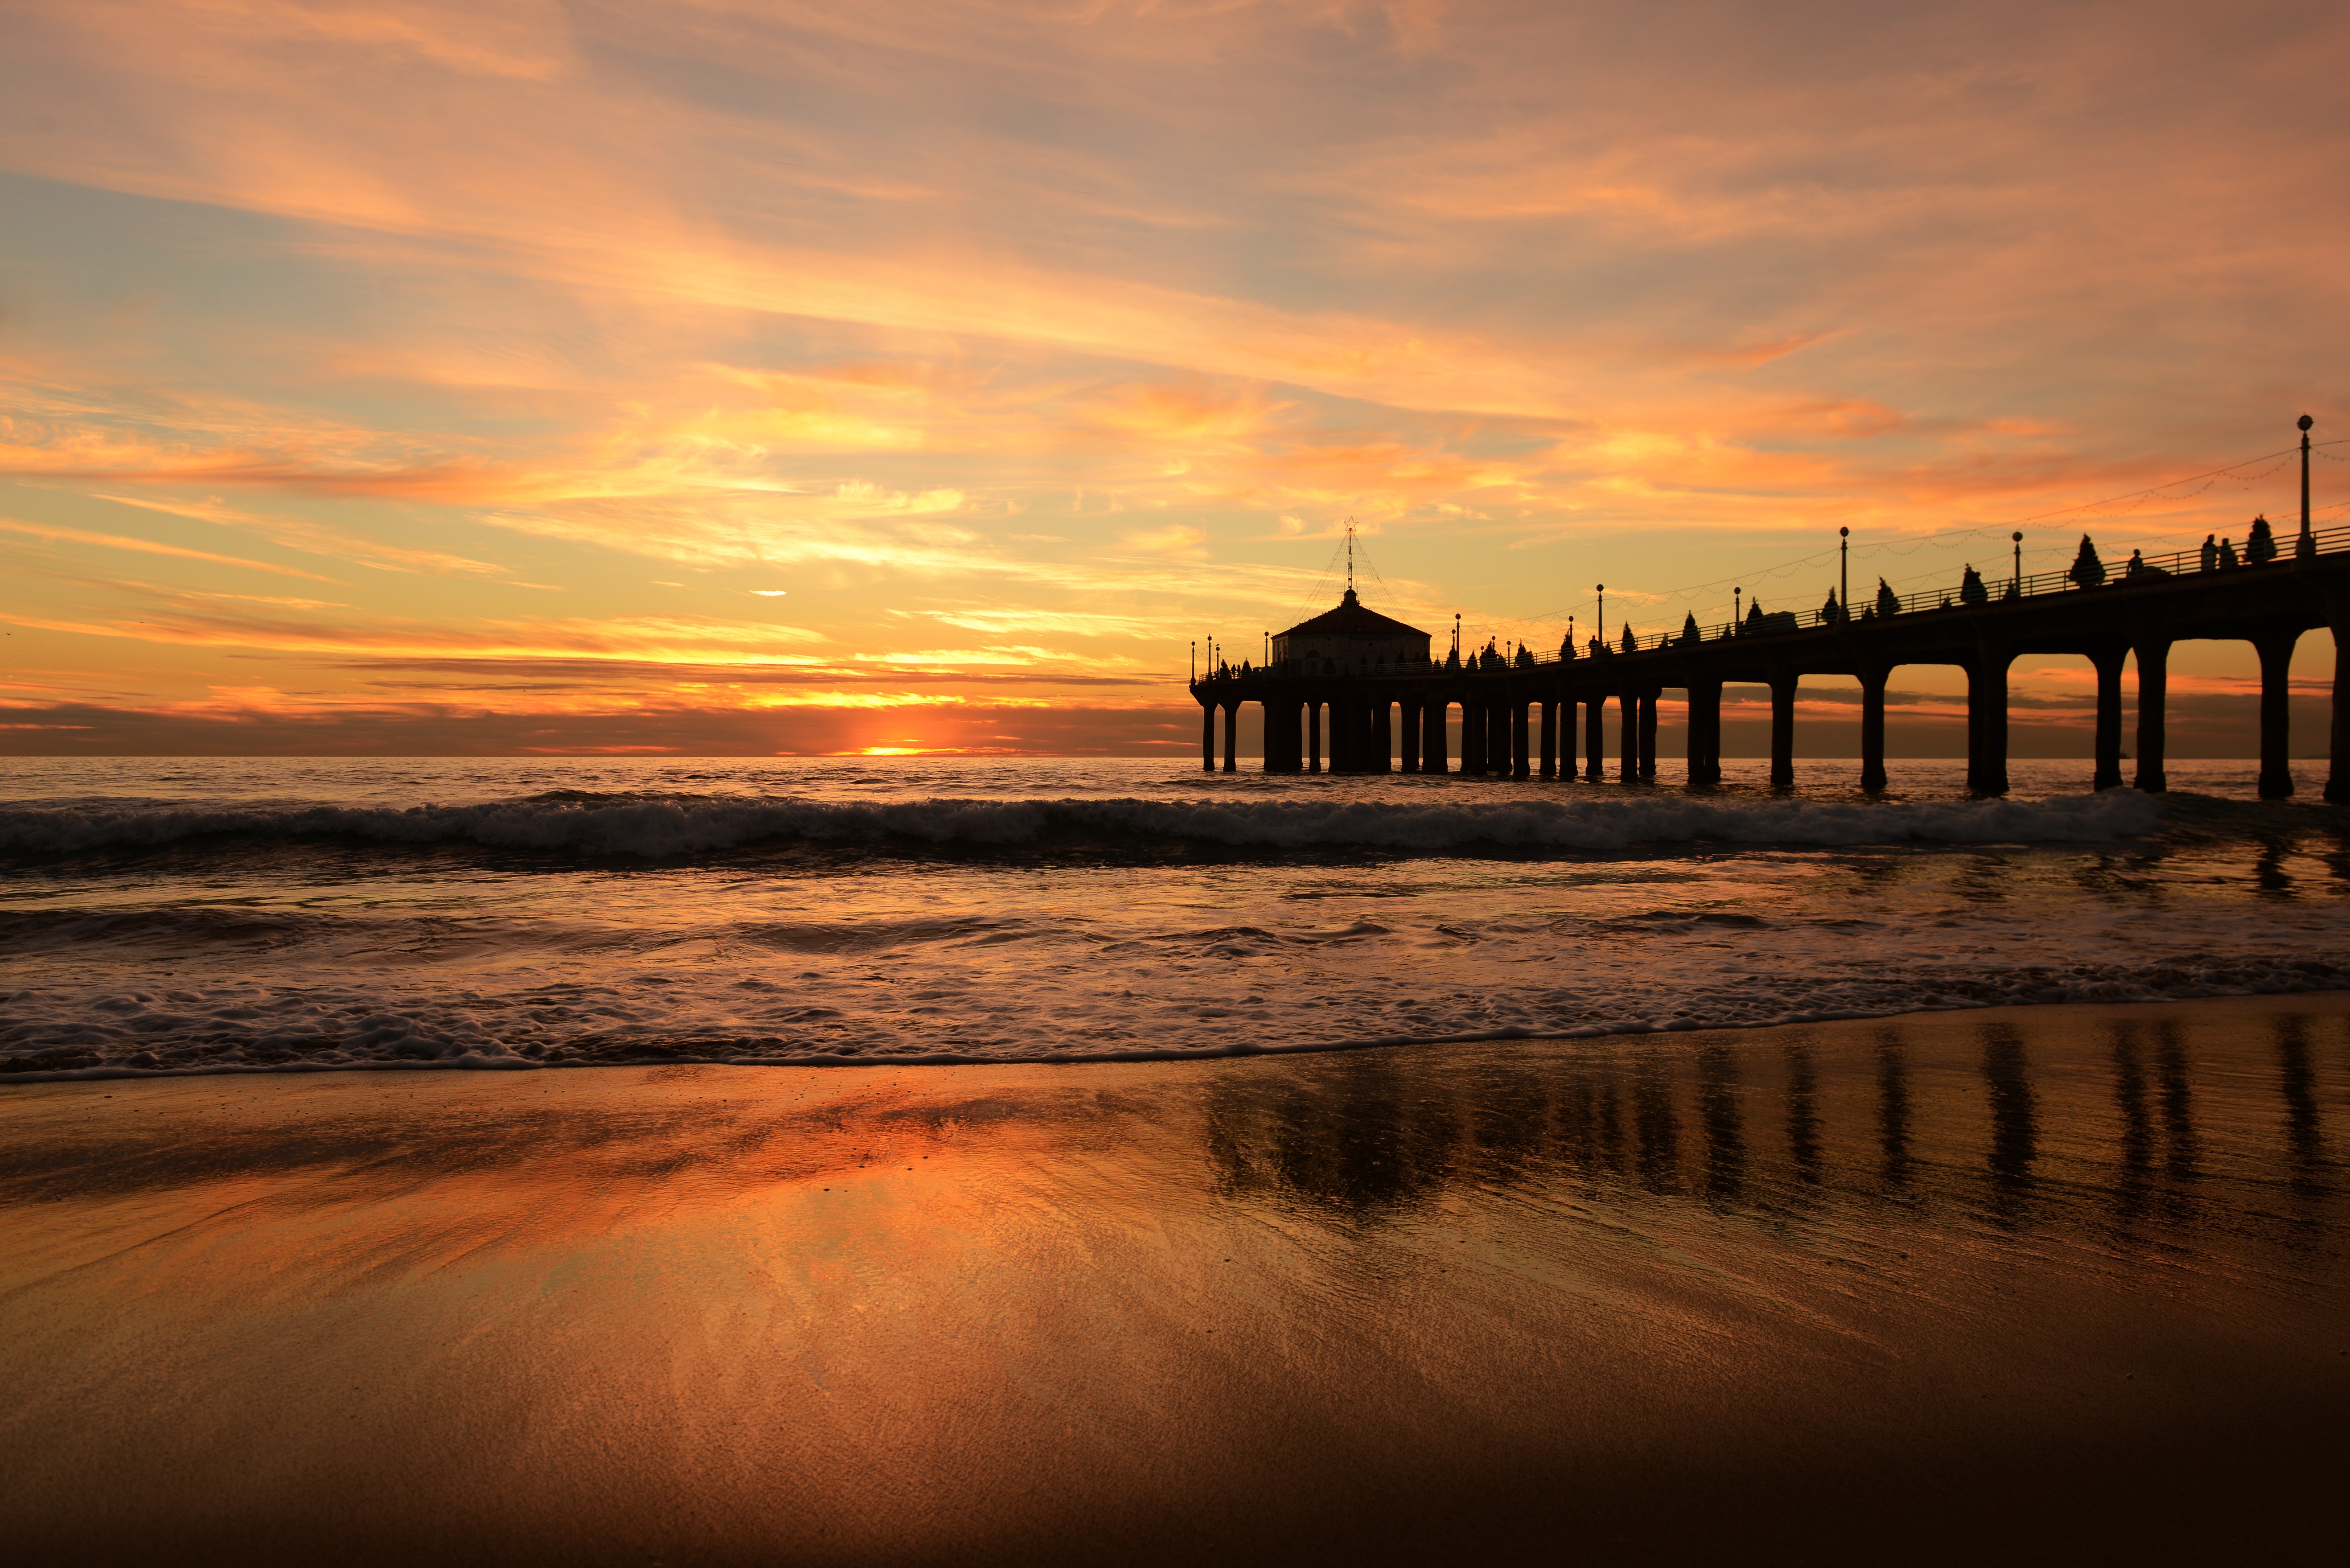
beach, sea, coast, water, nature, ocean, horizon, cloud, sun, sunrise, sunset, sunlight, morning, wave, dawn, pier, summer, dusk, evening, orange, reflection, jetty, waves, afterglow